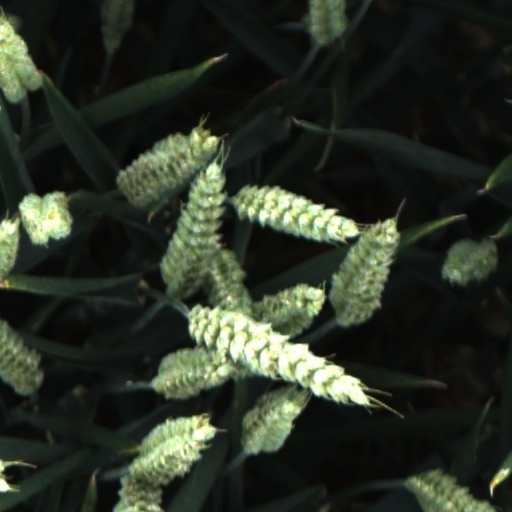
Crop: wheat